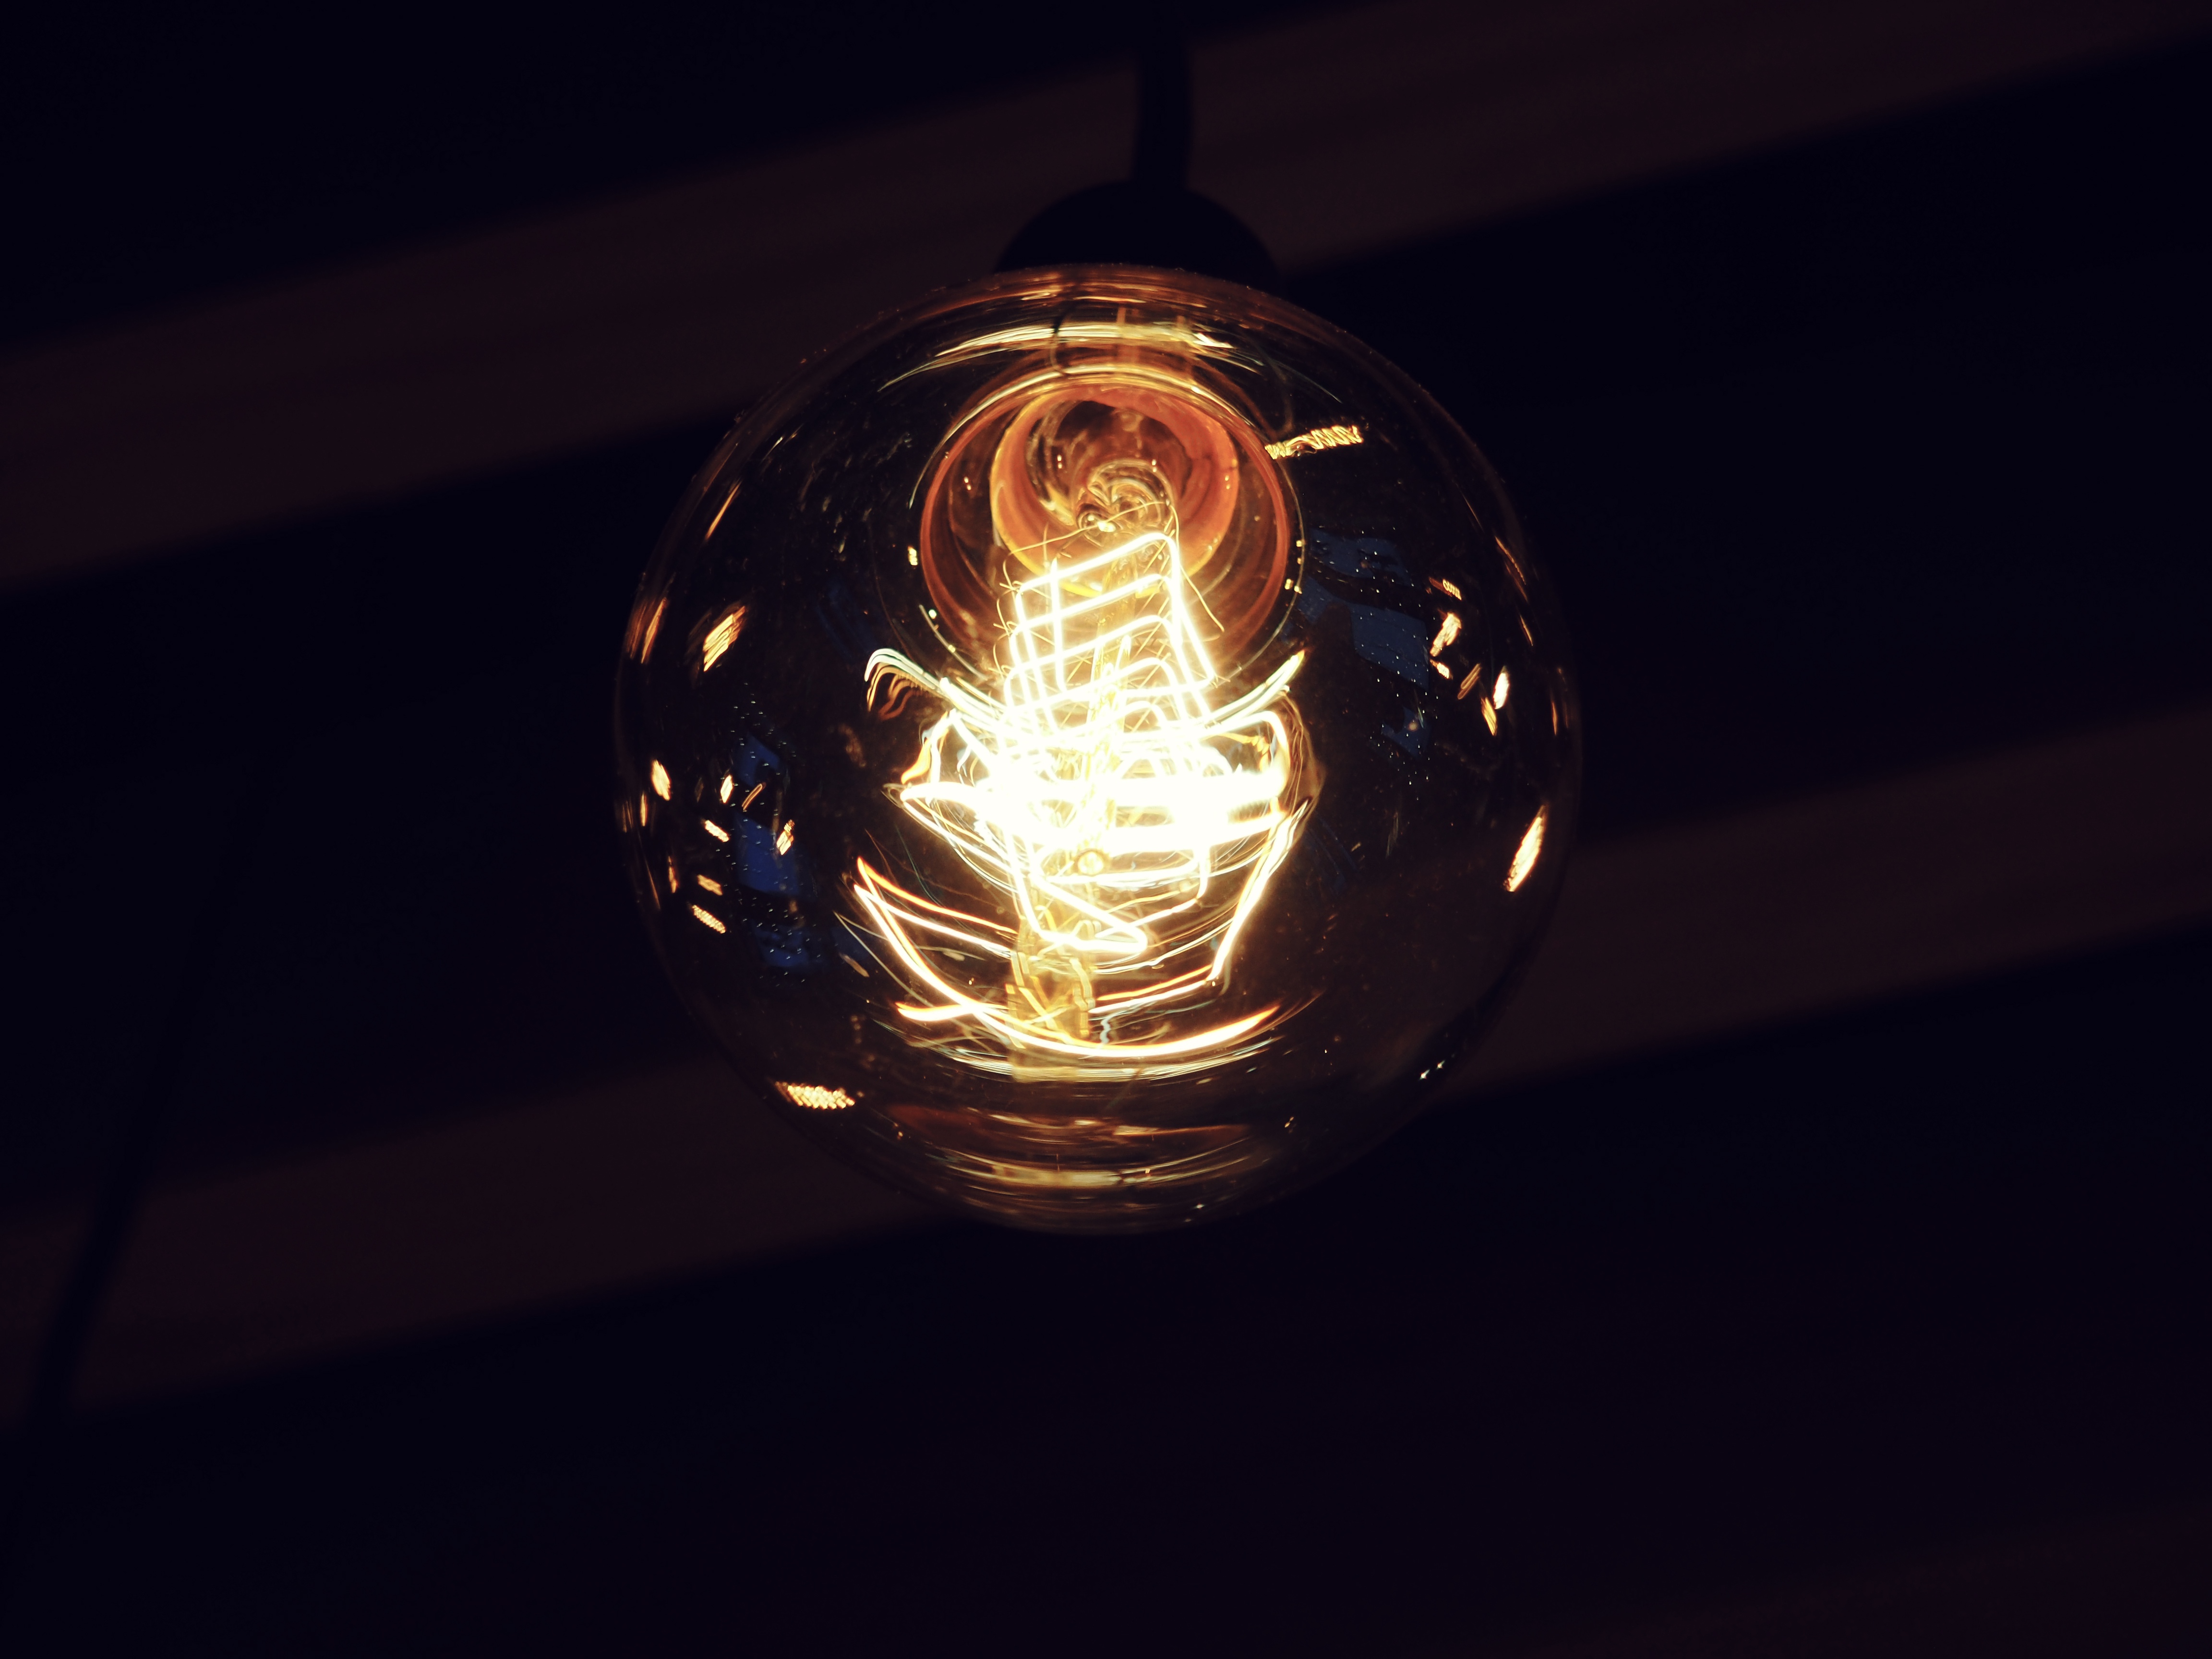
lighting, light, light fixture, lighting accessory, light bulb, ceiling, facial hair, incandescent light bulb, darkness, design, sky, lamp, Material property, night, ceiling fixture, glass, sphere, cloud, interior design, chandelier, world, metal, still life photography